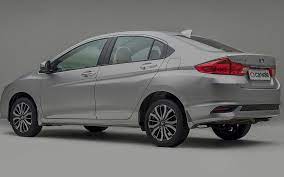
Vehicle type: Cars